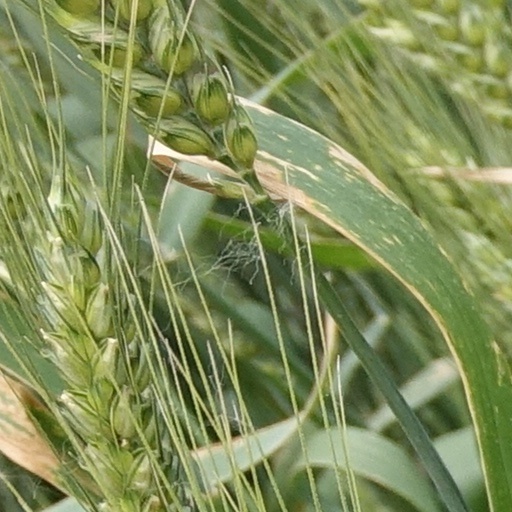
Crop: wheat